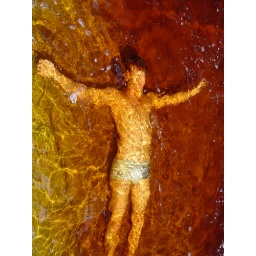
A mineral water river in Ibitipoca, Minas Gerais, Brazil.